María (Ricky Martin song)

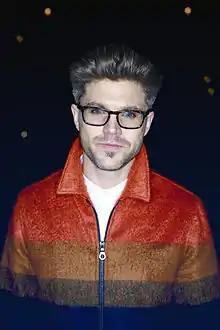
Darren Kennedy ("pictured") and Karen Byrne danced to "María" on "Dancing with the Stars".

"María" has been covered by several contestants on various music talent shows. Robert Kudelski delivered a performance of the track on the sixth season of "Jak oni śpiewają" in 2009. Paola Miranda and Federico Moore performed it together on the third season of the Argentine television series "Cantando por un Sueño" in 2011. Former Menudo member Carlito Olivero performed a medley of "La Copa de la Vida" and "María" on season three of "The X Factor" in 2013. "María" has been used multiple times in Argentine dance competition television series "Bailando por un Sueño"; Evangelina Anderson y Julián Carvajal danced to it on the 2008 season, Cinthia Fernández and Gabriel Usandivaras on the 2011 season, and María Sol Pérez and Fernando Bertona on the 2017 season.